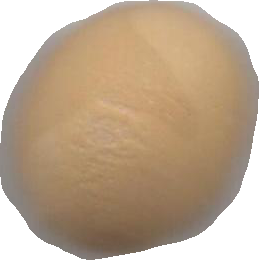
Variety: Dega